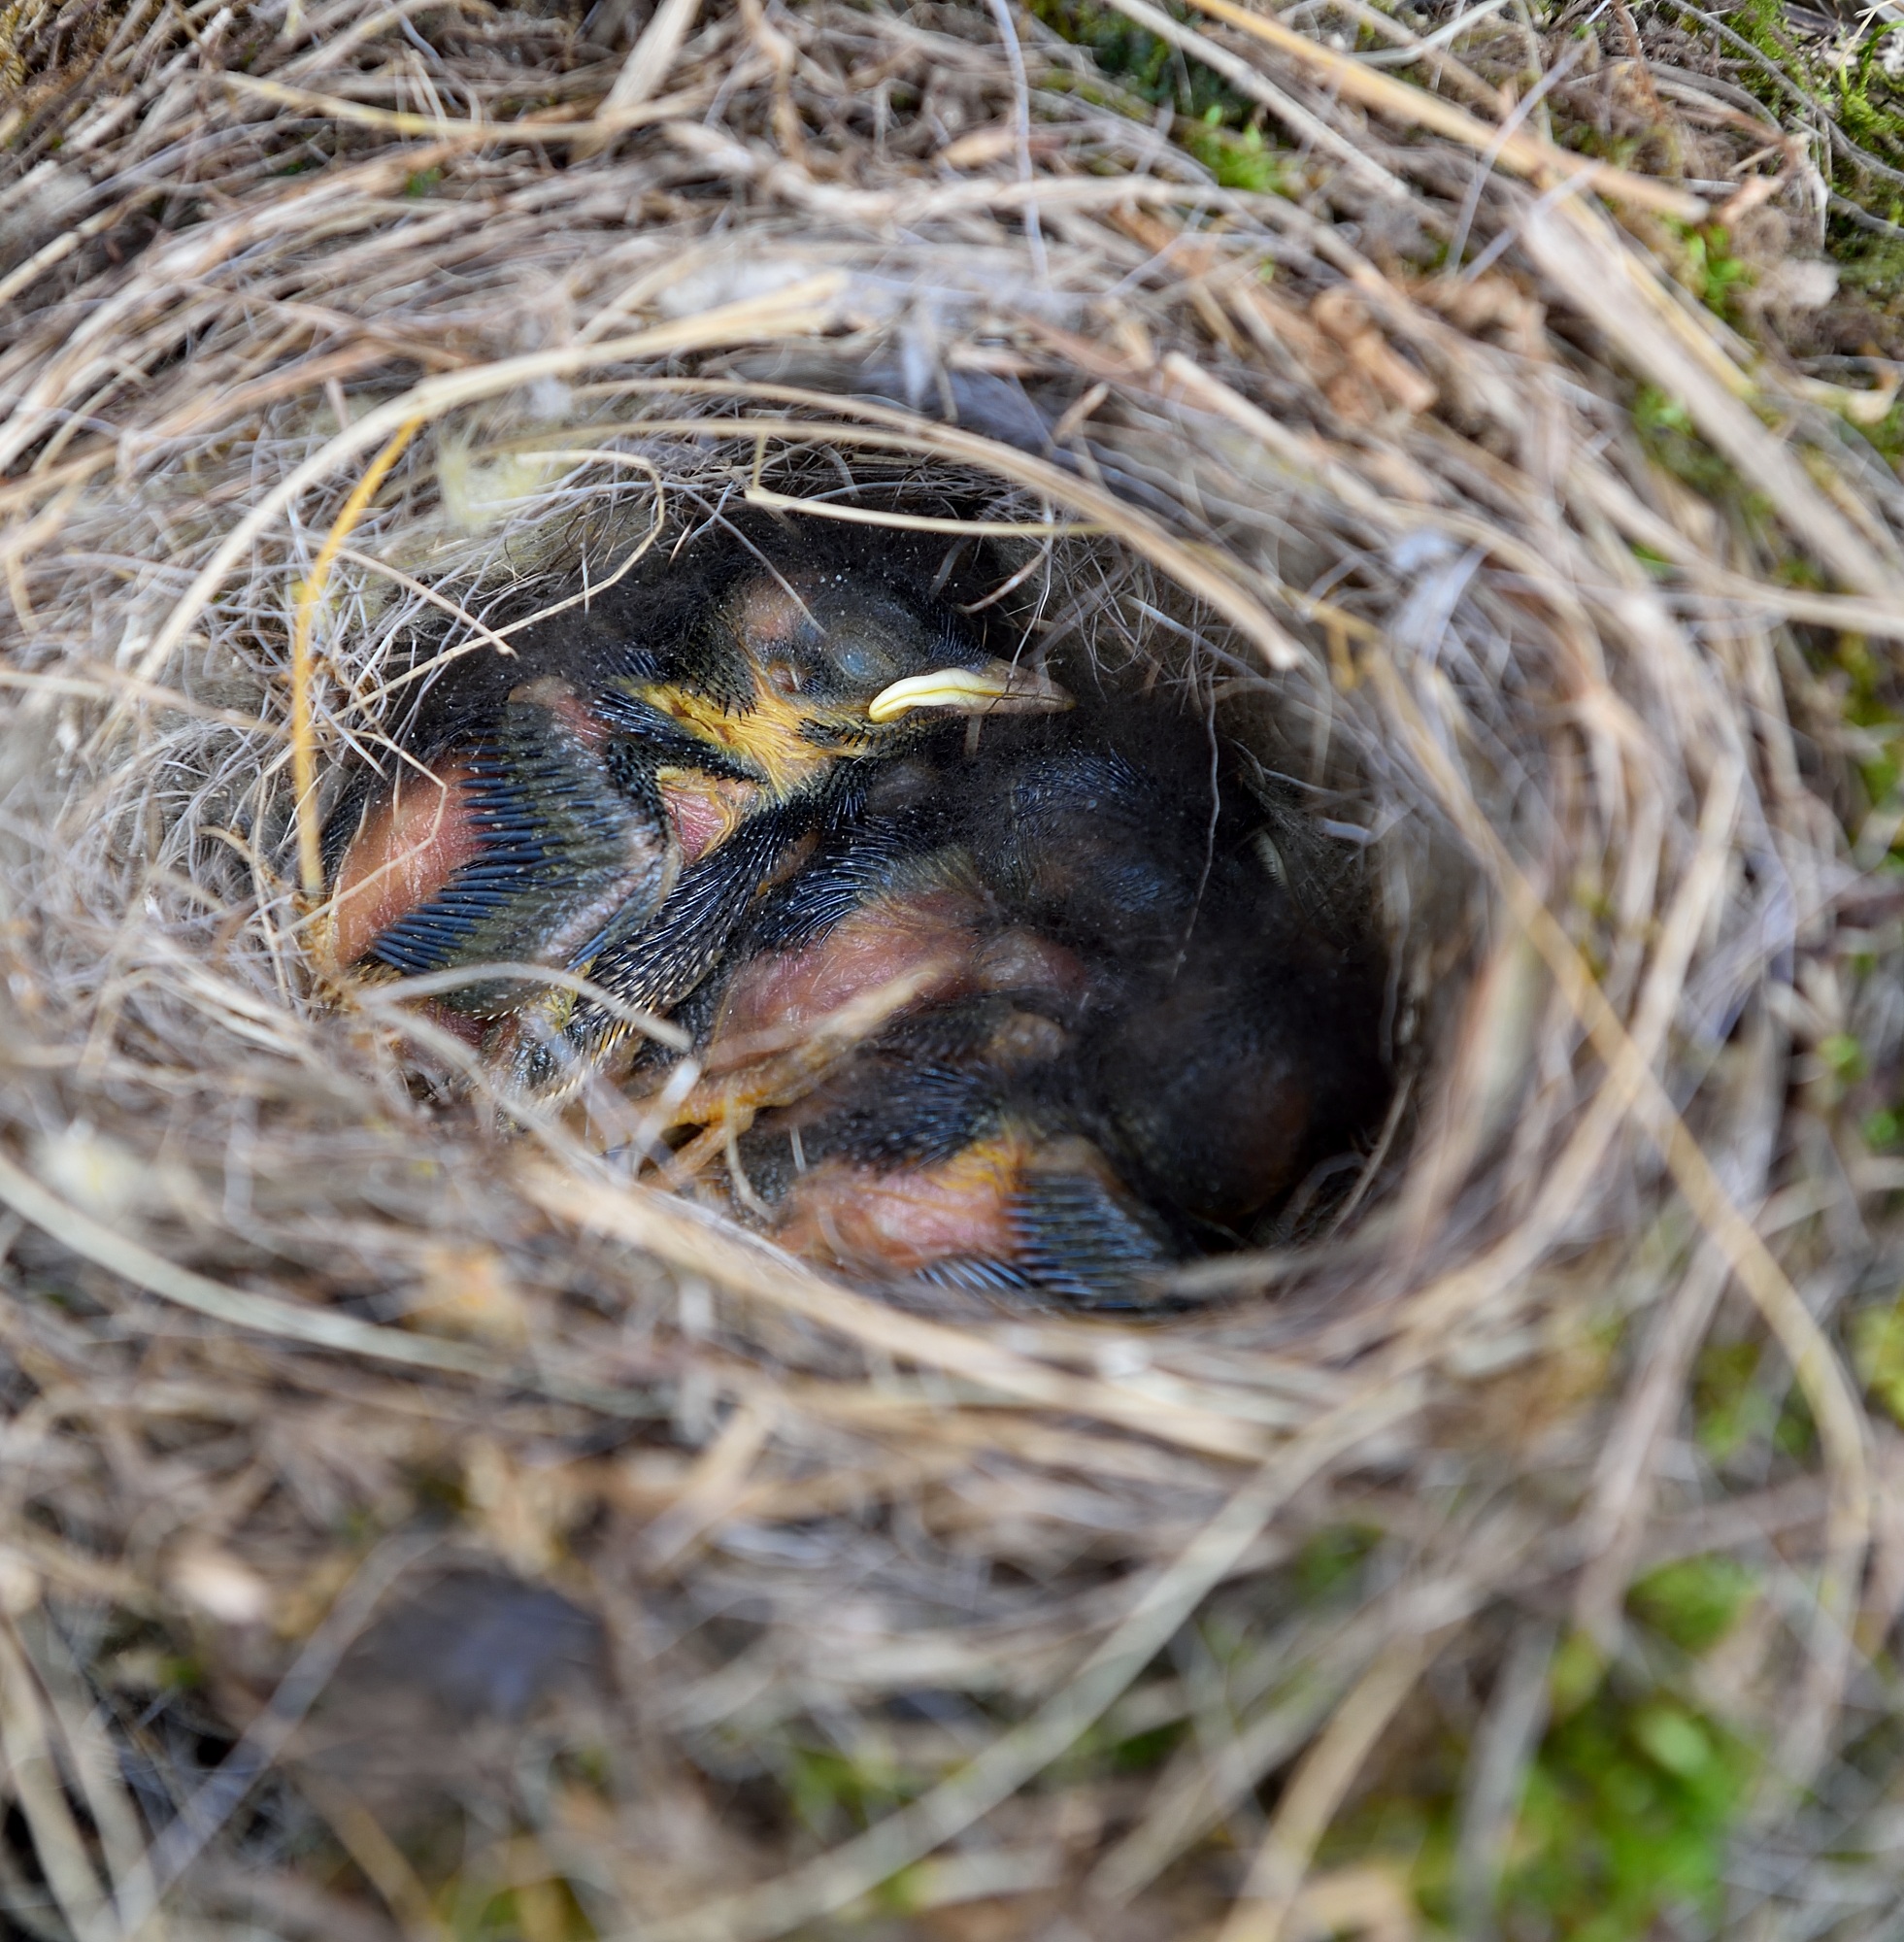
nature, bird, wildlife, close, fauna, birds, bird nest, nest, bird's nest, young birds, bird breeding, perching bird